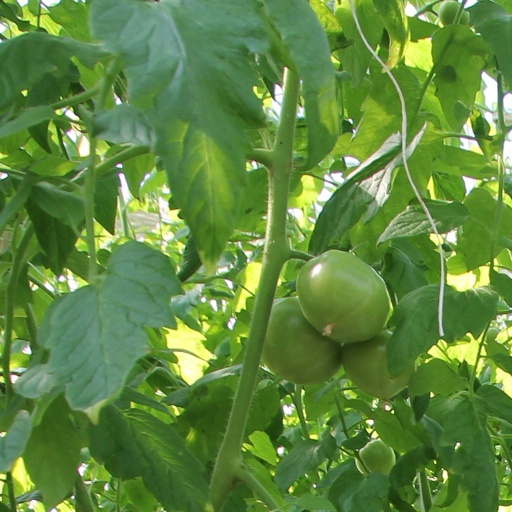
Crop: tomato